Clan Gordon

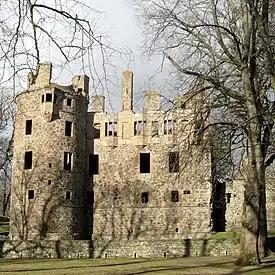
The ruins of Huntly Castle, historic seat of the Gordons of Huntly, chiefs of Clan Gordon.

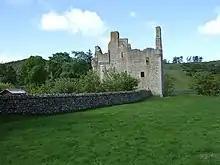
The ruins of Glenbuchat Castle, former seat of the Gordons of Glenbuchat.

Clan Gordon has several recognized tartans, most of them predominantly green-blue-and-black, but also including dress patterns, some red-based ones, and some variants for specific branches of the clan.